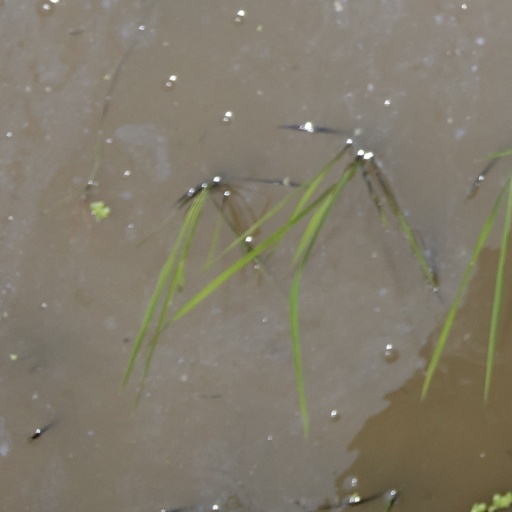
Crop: rice